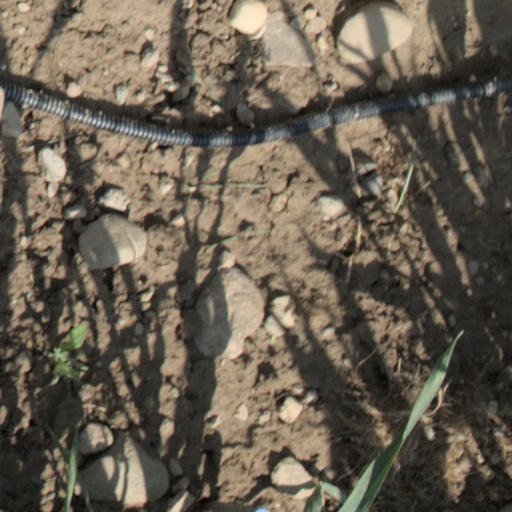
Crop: wheat